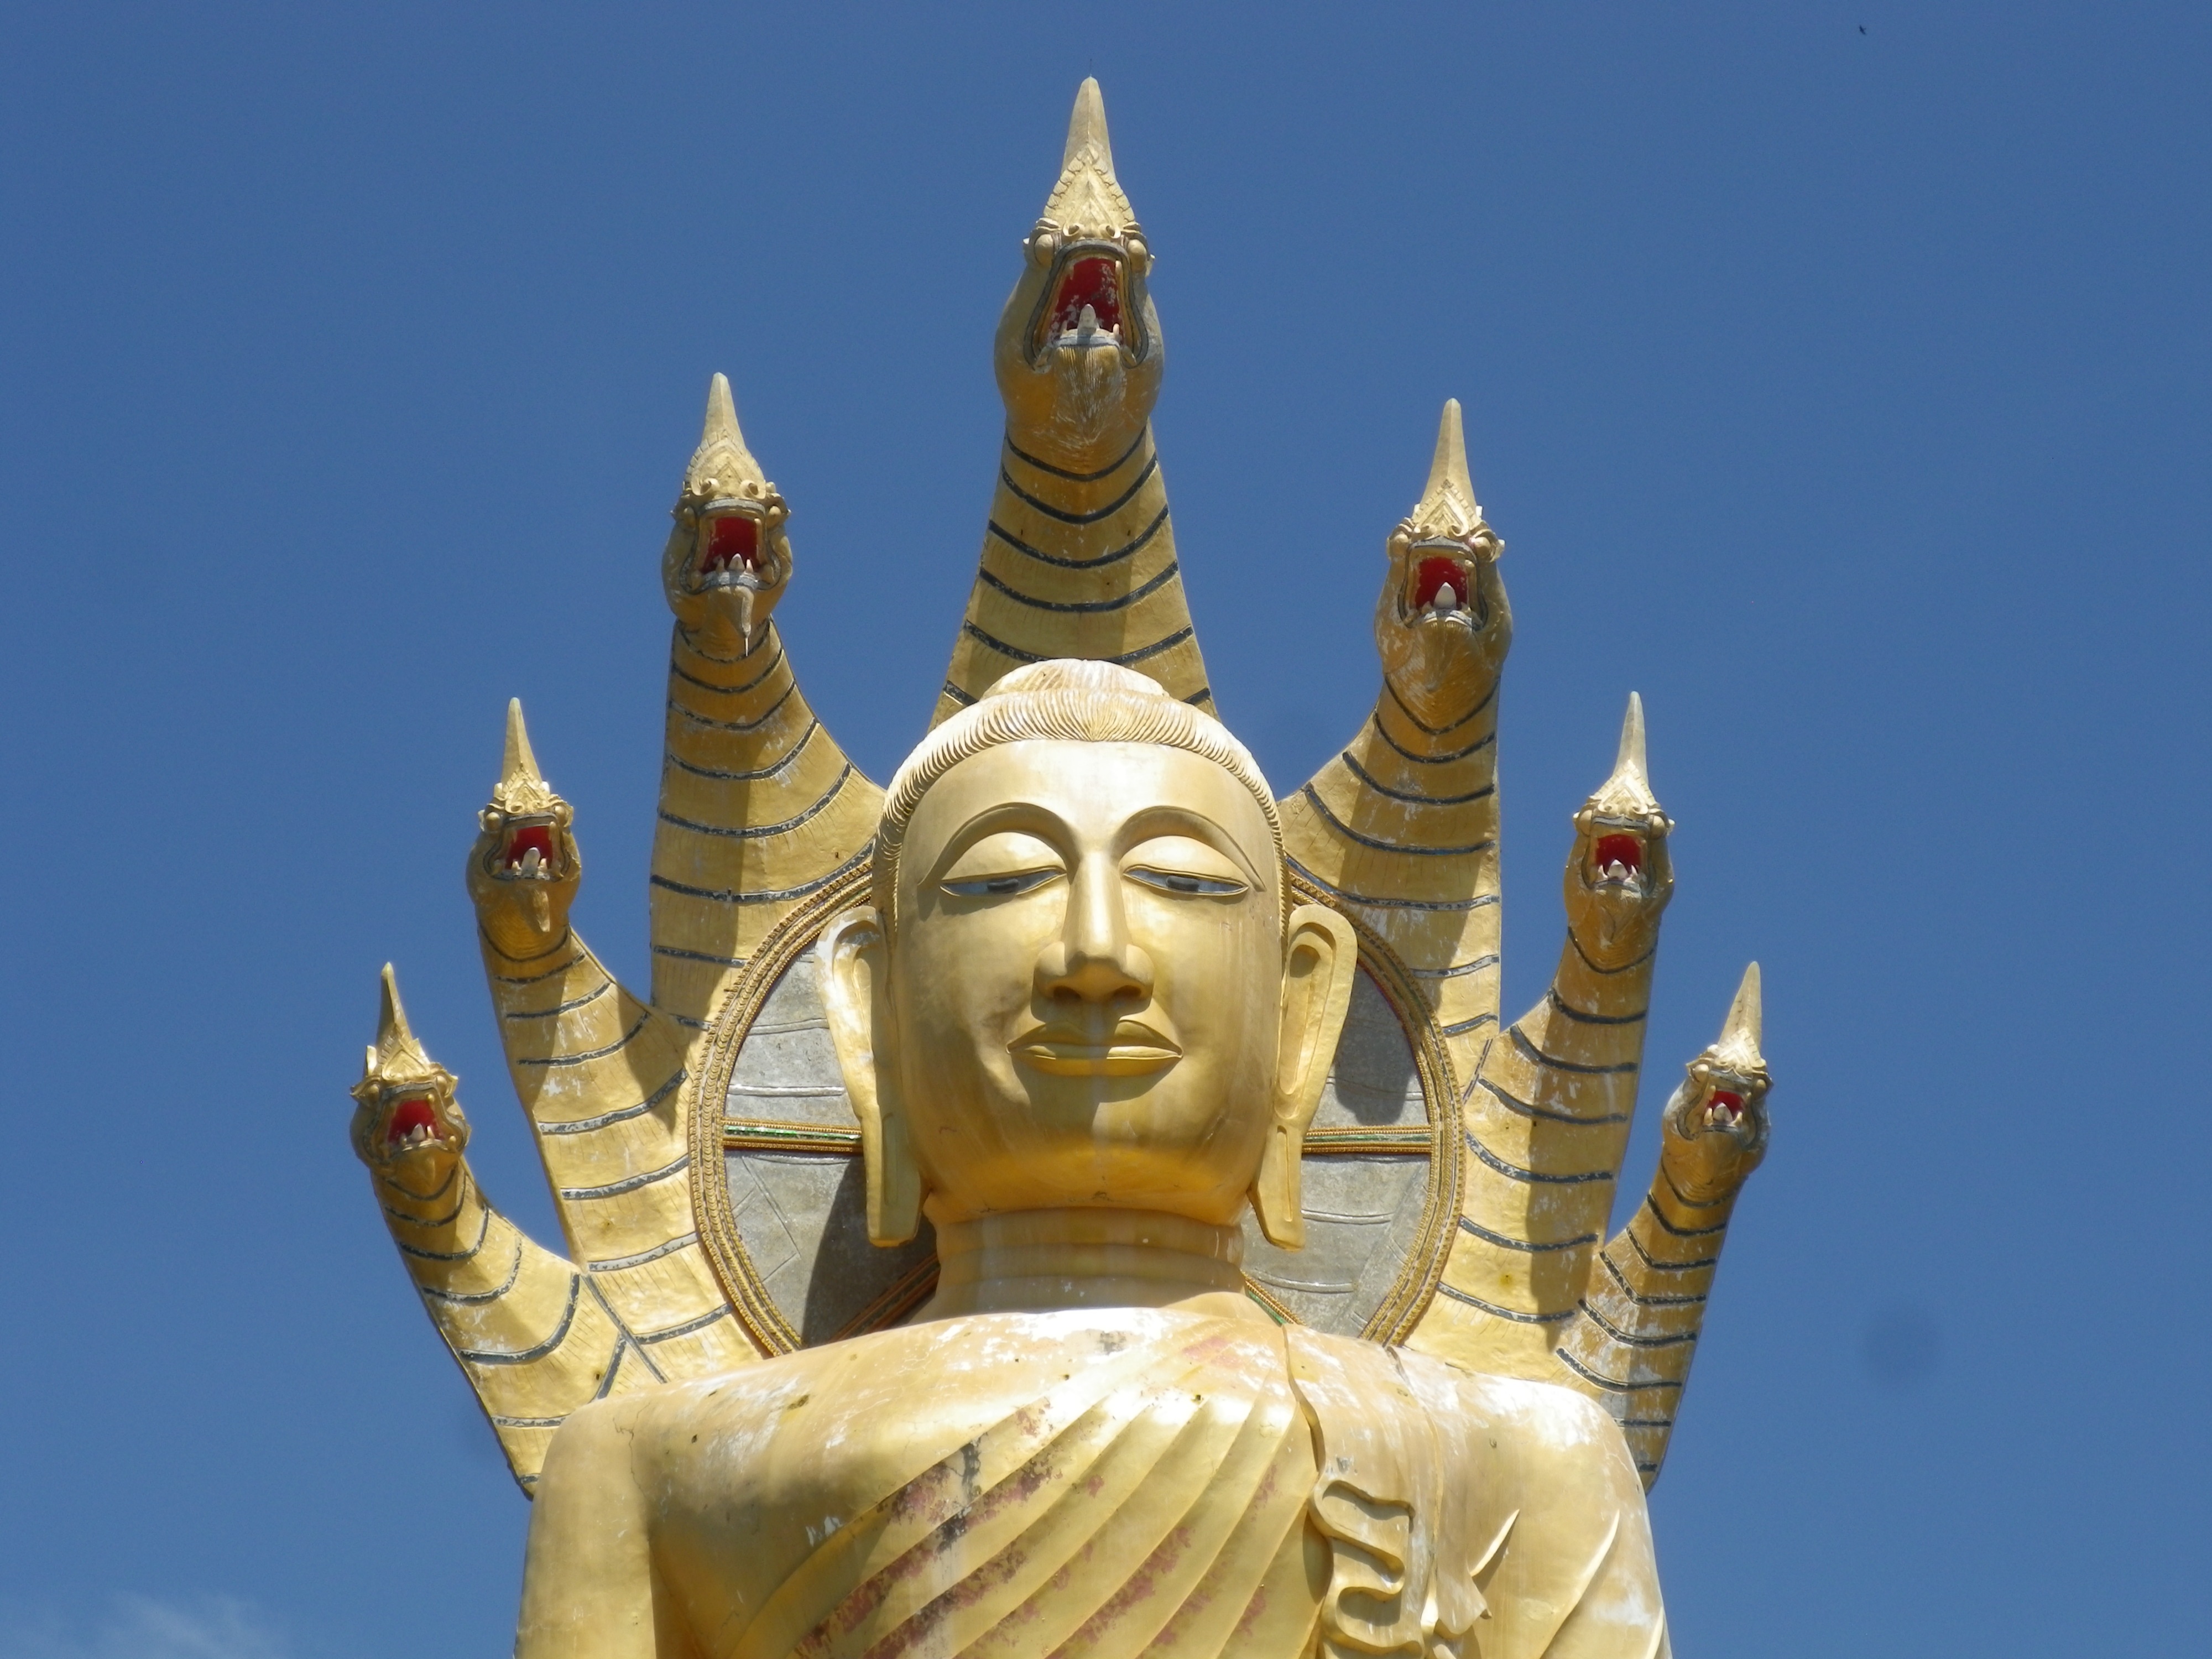
monument, statue, landmark, place of worship, thailand, sculpture, art, temple, wat, buddah, hindu temple, gautama buddha, ancient history, snake heads